COVID-19 pandemic in Canada

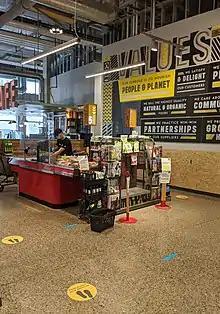
Social distancing markers at Whole Foods Market in Toronto.

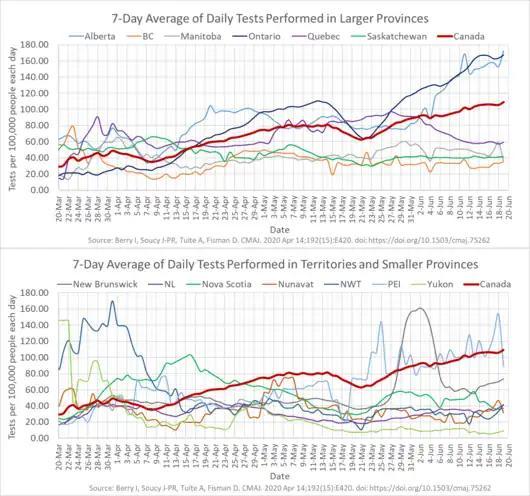
The COVID-19 testing rates in the provinces and territories of Canada from March to June 2020. The lines are a 7-day moving average. Sources: and Statistics Canada. Table 17-10-0009-01 Population estimates, quarterly

COVID-19 testing can be used to track the prevalence and spread, to diagnose individuals for treatment, to identify infections for isolation and contact tracing, to screen at-risk populations, to clear exposed healthcare workers to return to work, and to identify individuals with potential immunity. The World Health Organization says that jurisdictions should aim to test every suspected case of COVID-19. Since health care is under provincial jurisdiction, almost all testing is conducted by the provinces and territories rather than the federal government. On April 23, Trudeau identified broader testing as key to reopening the country, mentioning the target of 60,000 tests per day set by Dr. Theresa Tam, but warned that up to 120,000 per day may be required. As of late April, approximately 20,000 tests per day were being performed in Canada. Total numbers of tests conducted for the provinces and Canada show that over 800,000 Canadians have been tested as of early May 2020. The displayed chart shows the testing rates per capita in the provinces and territories from March to May 2020.